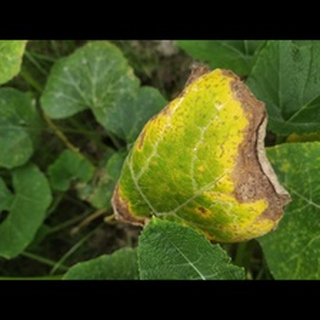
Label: pumpkin_downy_mildew